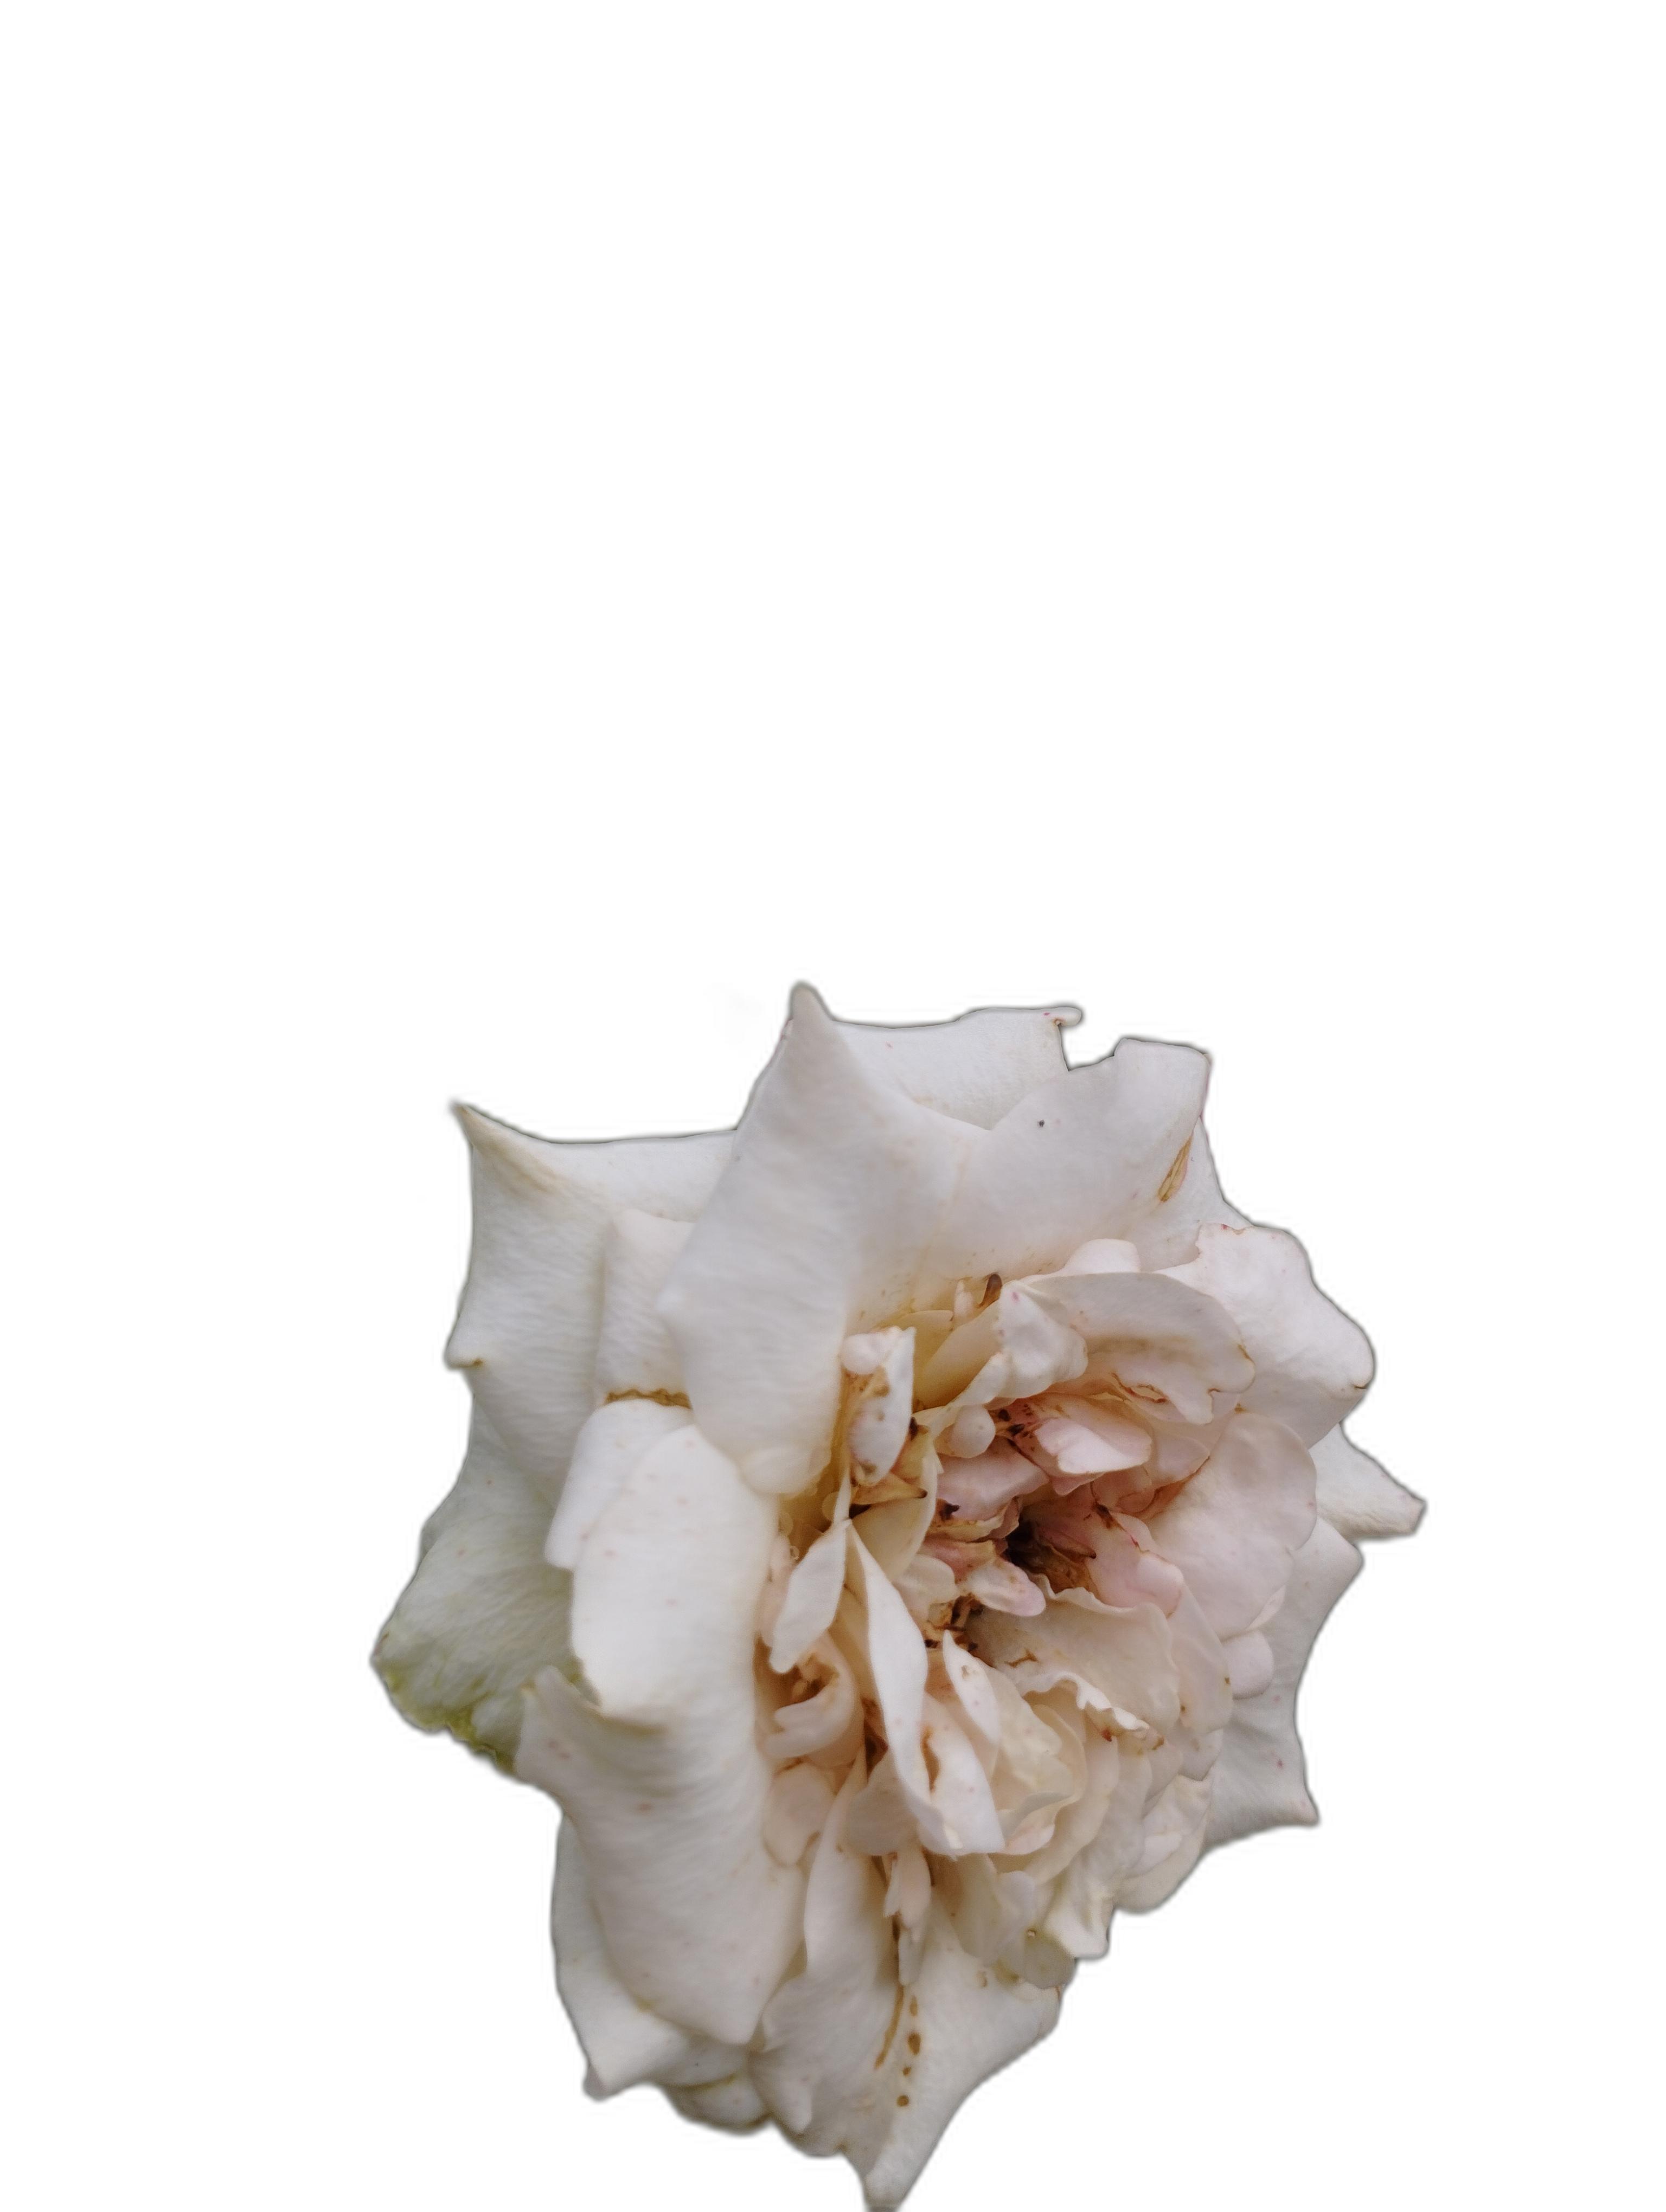
Label: Rose